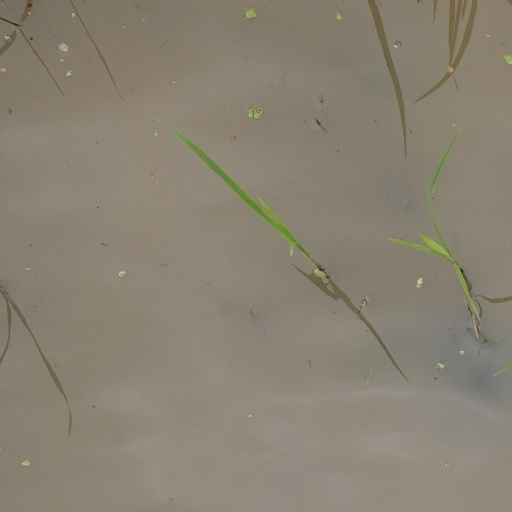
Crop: rice